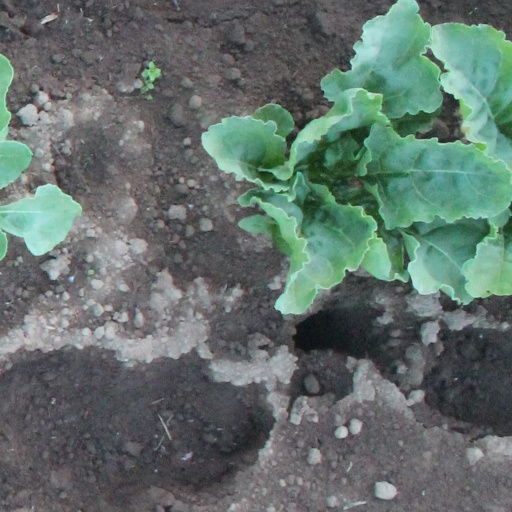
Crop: sugar beet